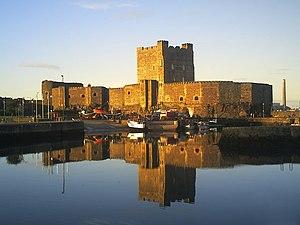
Carrickfergus est la plus vieille ville du comté d'Antrim, en Irlande du Nord. Son nom lui vient de Fergus Iᵉʳ de Dal Riada, 6ᵉ roi de Dal Riada, son nom irlandais, Carraig Fhearghais, signifiant « le rocher de Fergus ». Au recensement de 2001, la ville comptait 27 201 habitants. Se trouvant à près de 10 kilomètres de l'ancien village de Straid, elle est le centre administratif du borough de Carrickfergus.